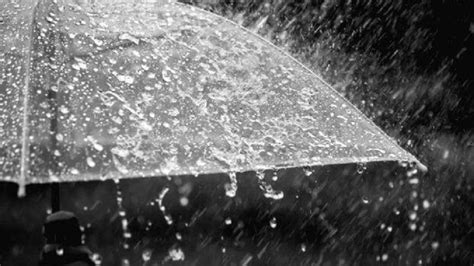
Weather: rain or strom